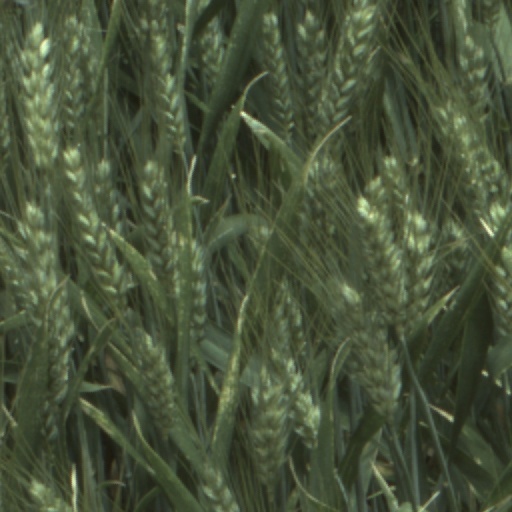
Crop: wheat